Bristolia

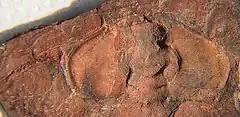
A negative imprint of the cephalon of "Bristolia bristolensis"

As with most early trilobites, "Bristolia" has an almost flat exoskeleton, that is only thinly calcified, and has crescent-shaped eye ridges. As part of the Olenellina suborder, "Bristolia" lacks dorsal sutures. Like all other members of the Olenelloidea superfamily, the eye-ridges spring from the back of the frontal lobe (L4) of the central area of the cephalon, that is called glabella. The headshield (or cephalon) of "Bristolia" carries conspicuous and curved spines (called genal spines) of approximately 8 thorax segments long (measured parallel to the midline). The genal spines are attached in front of the back of the headshield. The central raised portion that represents the axis in the cephalon (or glabella) touches the elevated ridge that borders the cephalon. The furrows that separate border, eye ridges, glabella and its lobes are distinct (unlike in the Biceratopsinae). The area outside of the axis (or pleural lobes) of the third segment of the thorax are greatly enlarged, and carrying large trailing spines. These extend further back than the rest of the body except for the axial spine that is carried by the most backward (15th) prothorax segment. The pleural lobes of the 1st, 2nd, 4th and 5th are consequently triangular in shape and edge forward and backward respectively, and do not carry spines. Prothorax segments further back carry slender spines that angle backwards. When the opistothorax is known it has at least 17 segments.